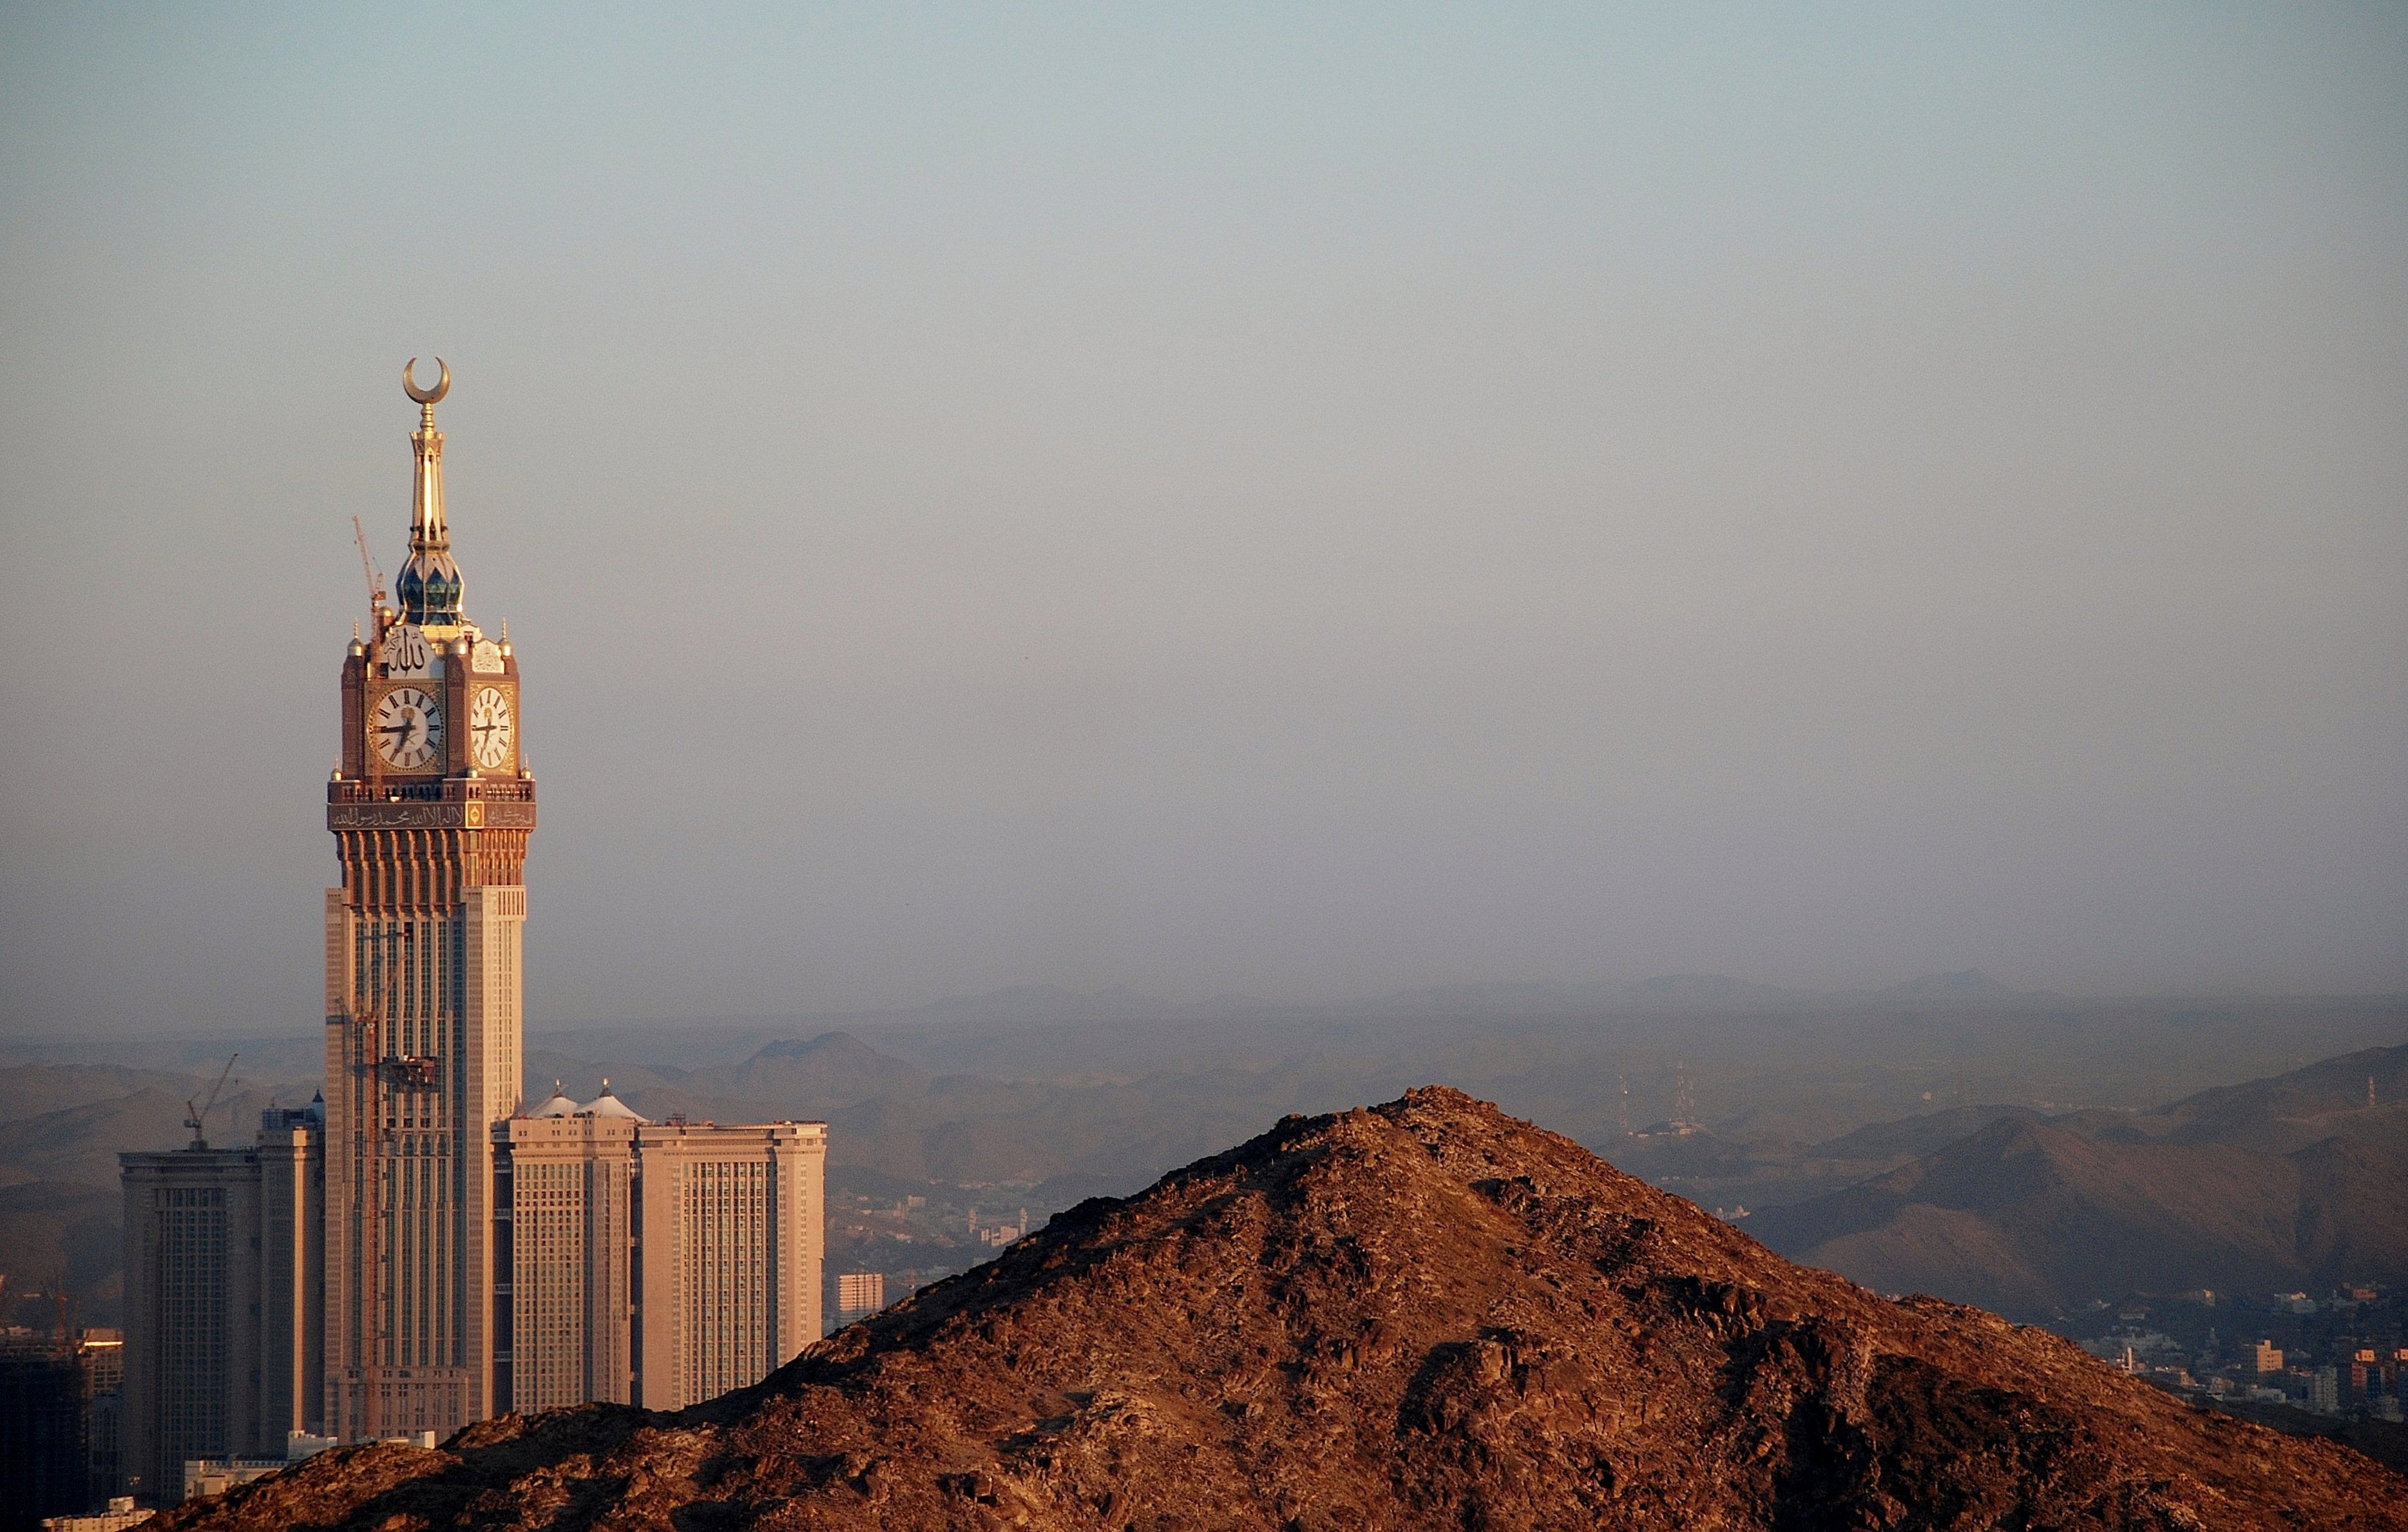
horizon, mountain, sunset, morning, dawn, dusk, evening, tower, religion, landmark, religious, buildings, mosque, prayer, islam, arabia, arabic, minaret, muslim, saudi, saudi arabia, mecca, atmospheric phenomenon, mekkah